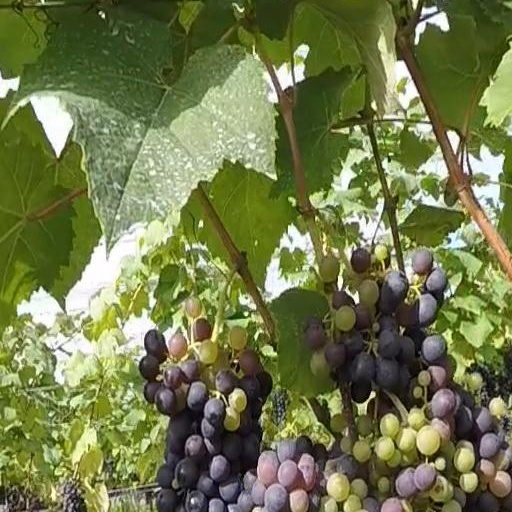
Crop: grape